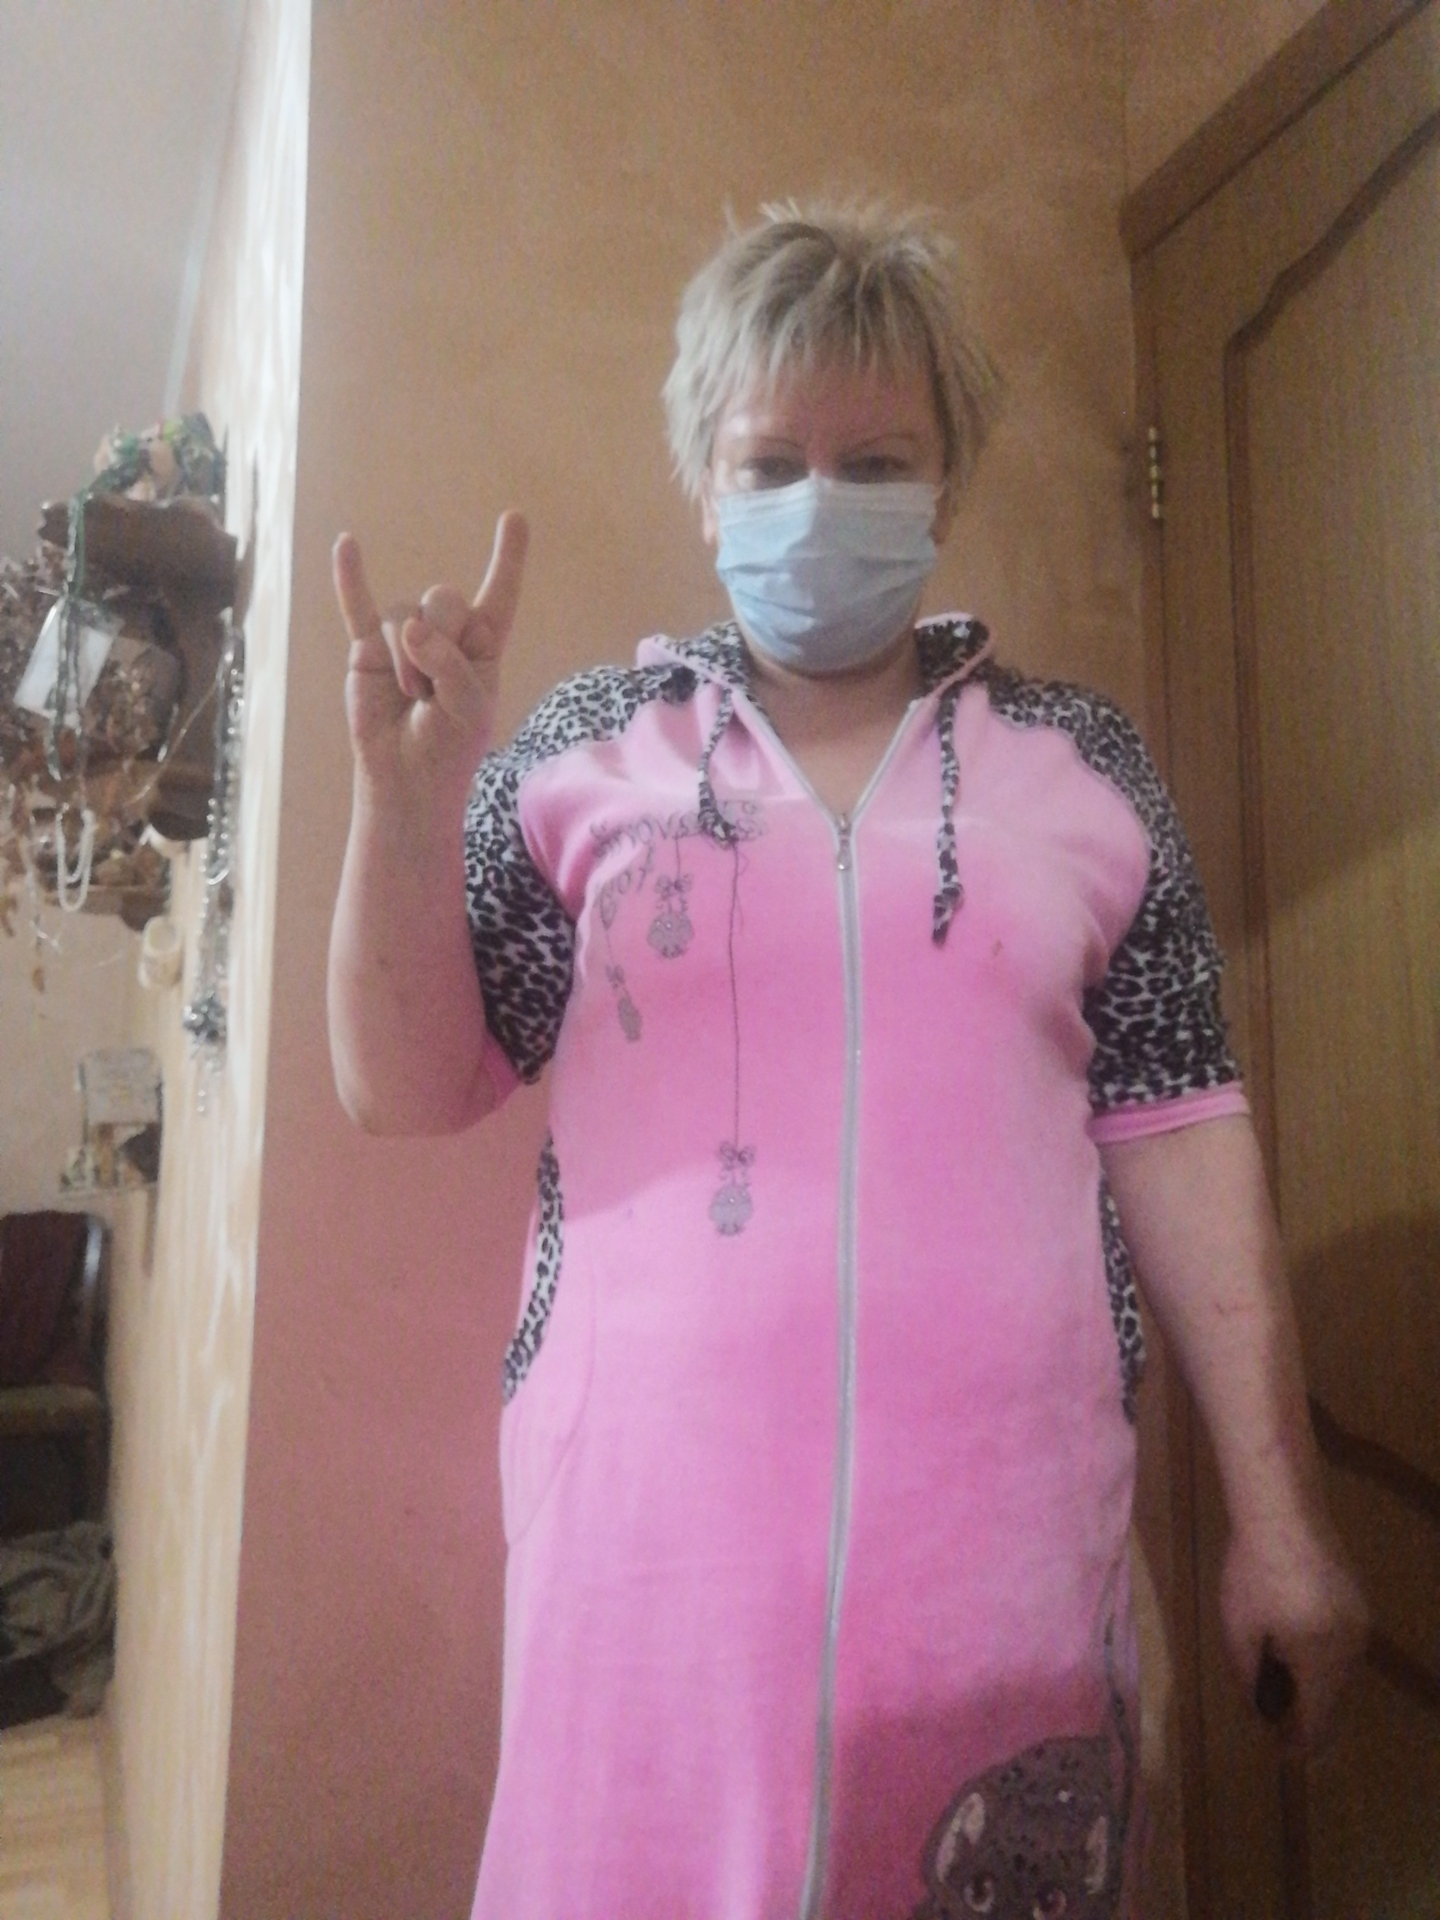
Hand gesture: rock